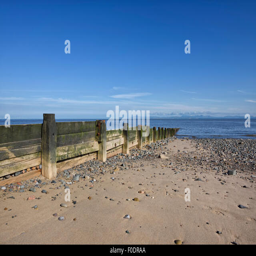
wooden breakwater on the beach